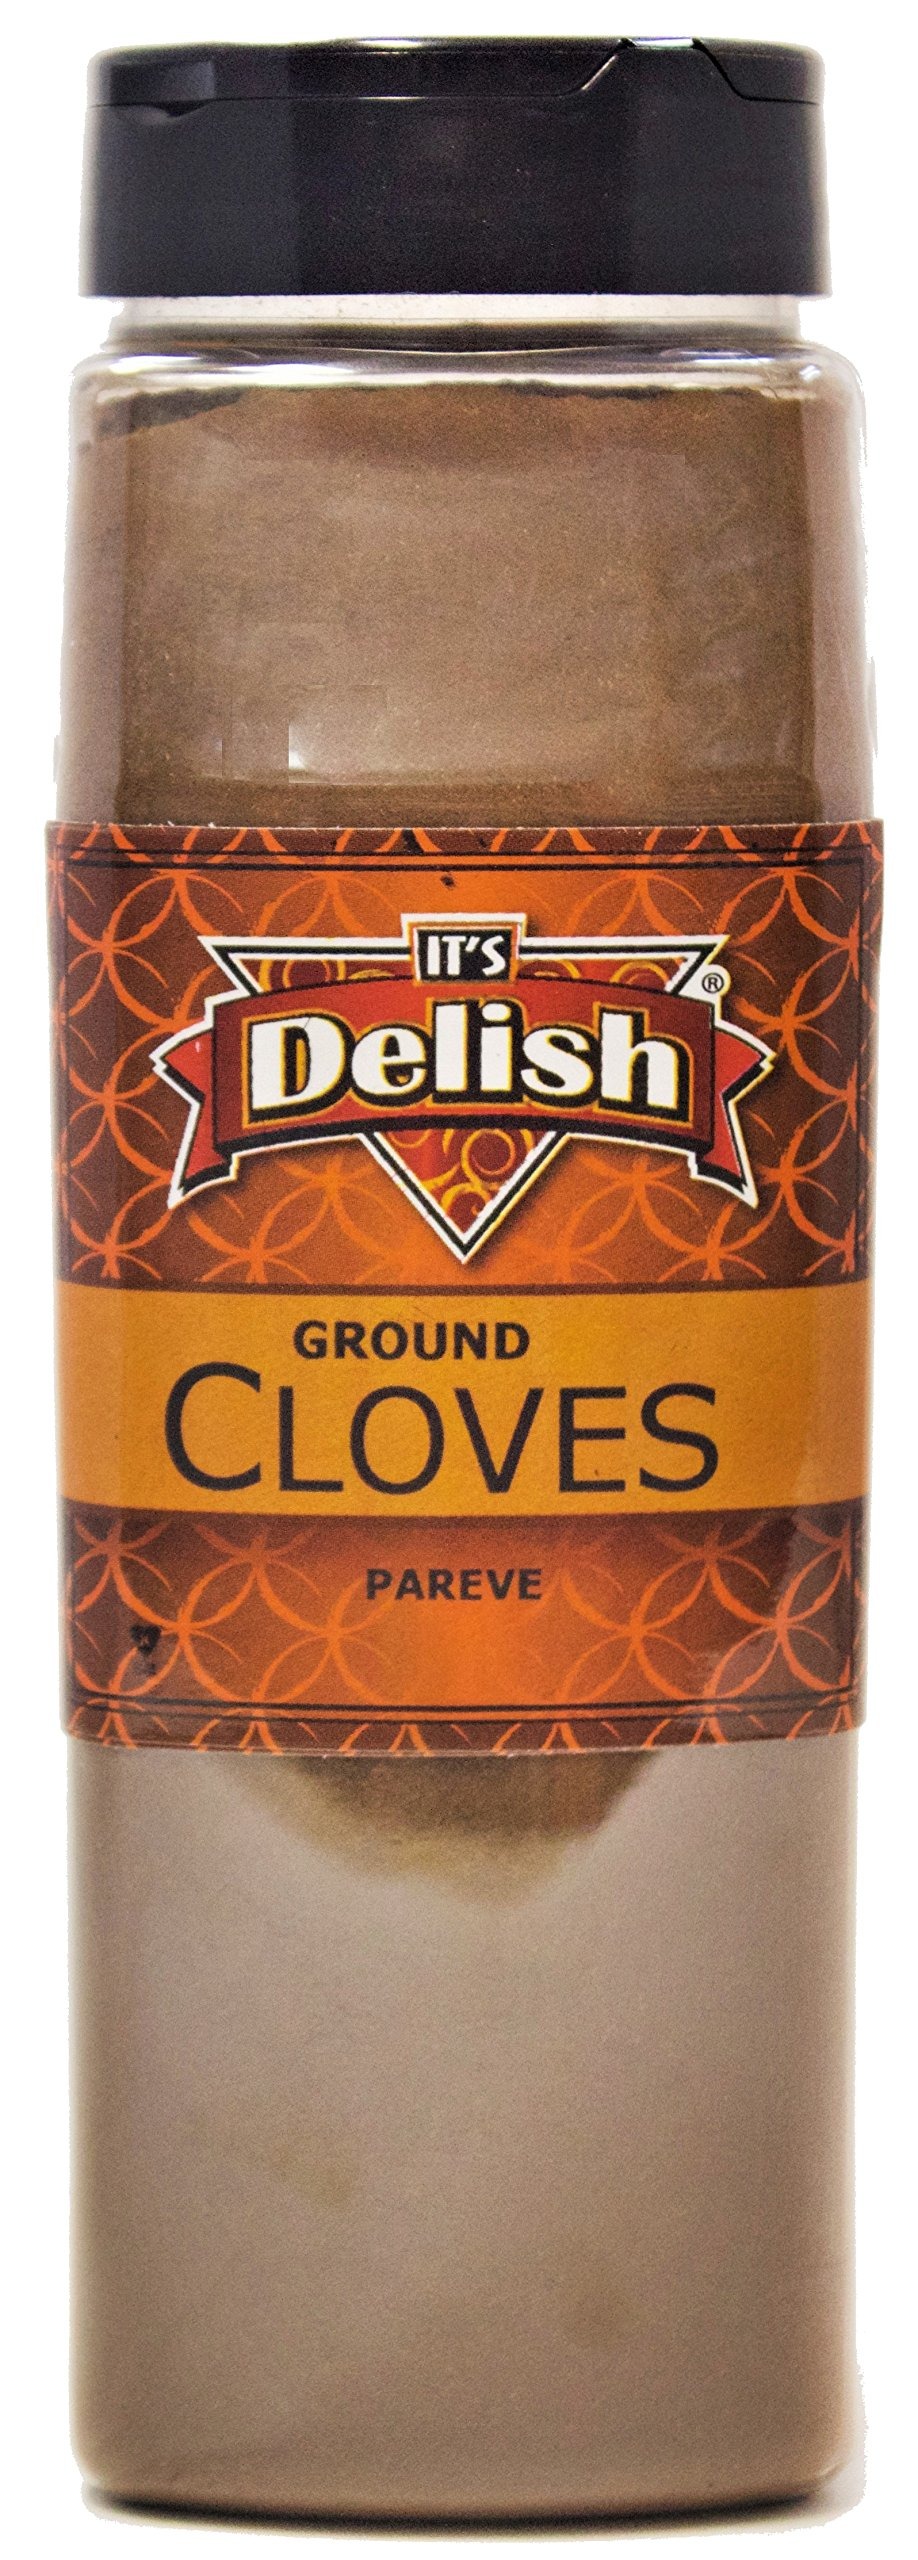
Item Name: Gourmet Ground Cloves by Its Delish (1 lb)
Bullet Point 1: Highest Quality Ground Cloves Powder
Bullet Point 2: Bulk bag Its Delish brand
Bullet Point 3: Heaven scent! Rich flavor and deep aroma will last for years!
Bullet Point 4: Great for pickling, marinades, stews, roasts, gravies,sauces, beverages and desserts etc.
Bullet Point 5: Certified Kosher OU Packed in the USA 100% All Natural
Product Description: It's Delish premium ground cloves. Cloves are used in the cuisine of Asian, African, and the Near and Middle East countries, lending flavor to meats, curries, and marinades, as well as fruit such as apples, pears or rhubarb. Cloves may be used to give aromatic and flavor qualities to hot beverages, often combined with other ingredients such as lemon and sugar. They are a common element in spice blends such as pumpkin pie spice and speculoos spices. In Mexican cuisine, cloves are best known as clavos de olor, and often accompany cumin and cinnamon. A major component of clove taste is imparted by the chemical eugenol, and the quantity of the spice required is typically small. It pairs well with cinnamon, allspice, vanilla, red wine and basil, as well as onion, citrus peel, star anise, or peppercorns.<p></p>It's Delish was established in 1992 and is located in North Hollywood, California. It's Delish is a food manufacturer and distributor who produces over 500 gourmet food products including licorice, sour belts, taffies, caramels, Jordan almonds, chocolates, nuts, fruits, trail mixes, spices, and the spice blends. It's Delish also produces organics and all natural products. We give you the oppertunity to order from the factory direct!<p></p>It’s Delish! prides itself on the four pillars that are at the foundation of everything we do.<p></p>Innovation Quality Value Service
Value: 1.0
Unit: Count

Price: 22.99